Roy Hibbert

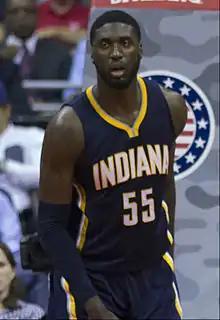
Hibbert with the Indiana Pacers in 2014

Roy Denzil Hibbert (born December 11, 1986) is a Jamaican–American former professional basketball player. He is a two–time NBA All–Star, and earned NBA All-Defensive Second Team honors in 2014 with the Indiana Pacers. Hibbert was the runner–up for the NBA Defensive Player of the Year Award in the 2013–14 NBA season, placing second behind Joakim Noah.